Sunset Murder Case

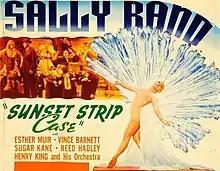

Sunset Murder Case is a 1938 American film directed by Louis J. Gasnier and starring Sally Rand and Esther Muir.